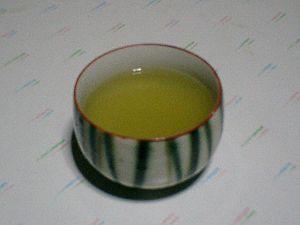
Un chawan est un bol utilisé pour la préparation et la consommation du thé. Il existe de nombreux types de chawan utilisés dans la cérémonie du thé, et le choix de leur utilisation dépend de nombreuses considérations. En plus d'être utilisé pour le thé chinois, il est utilisé pour le matcha dans la cérémonie japonaise du thé.